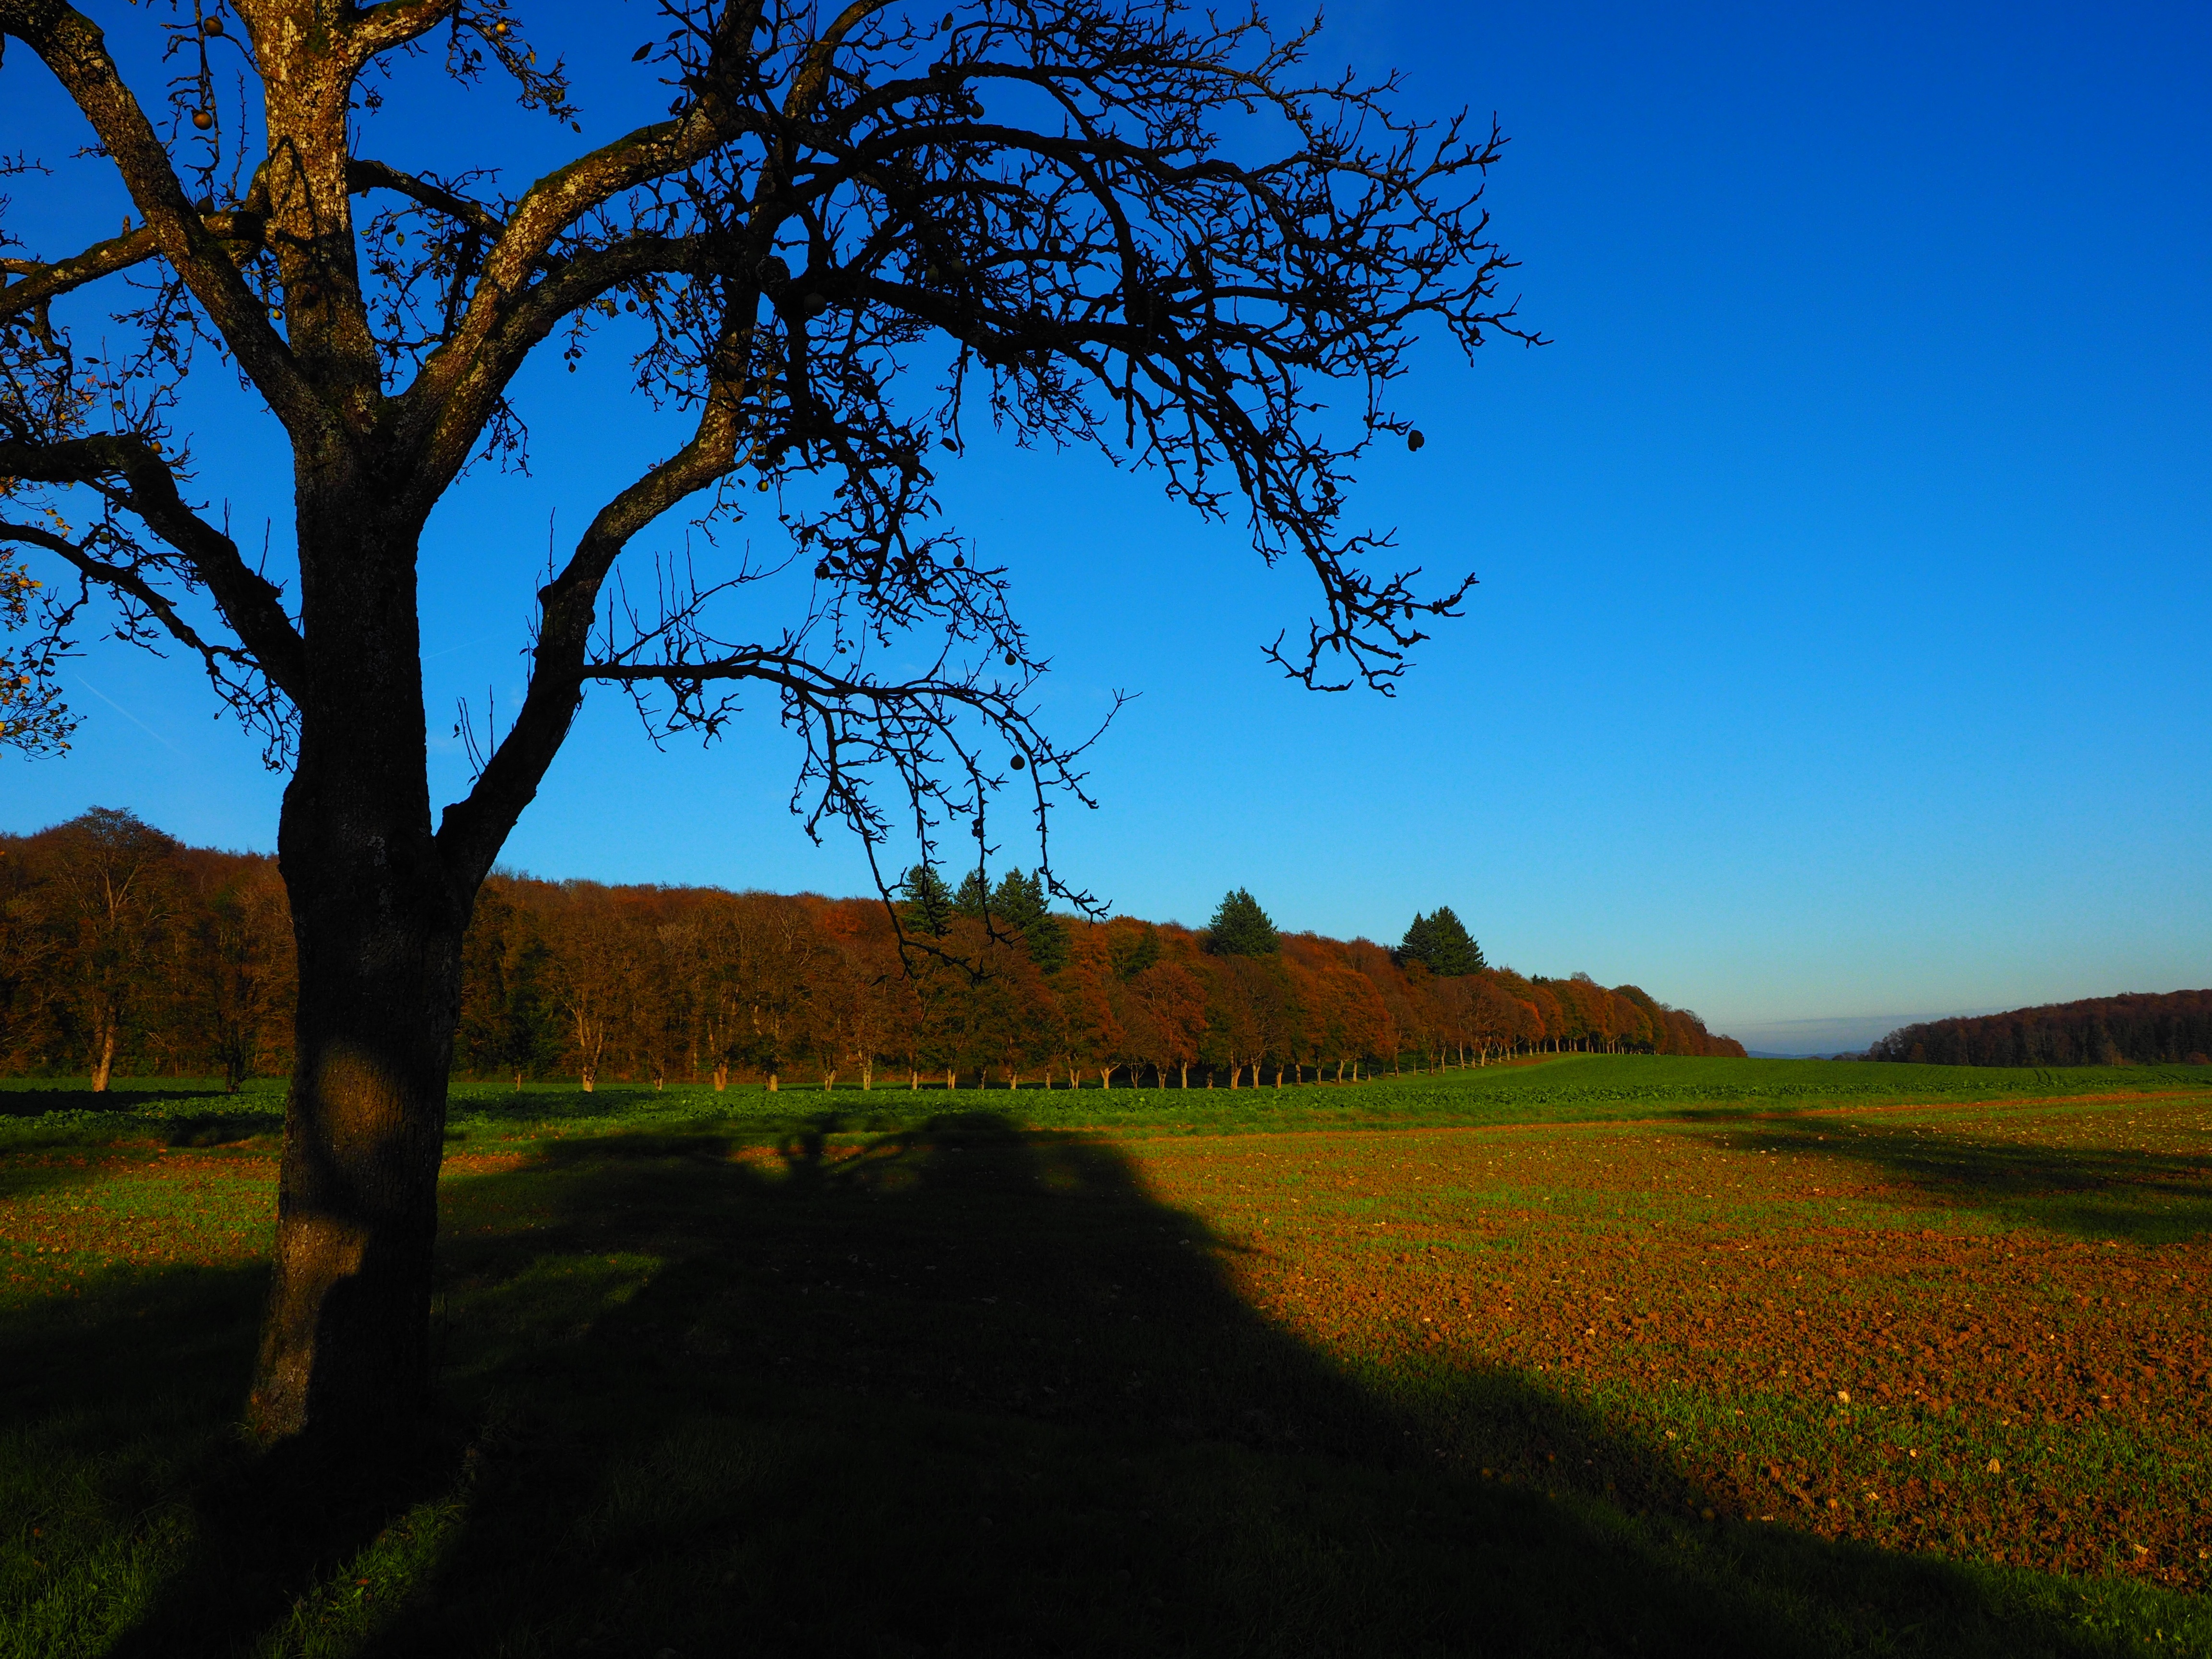
landscape, tree, nature, grass, horizon, plant, sky, field, meadow, prairie, morning, leaf, hill, flower, dawn, dusk, evening, pasture, autumn, agriculture, savanna, plain, fields, grassland, habitat, mood, ecosystem, rural area, natural environment, atmospheric phenomenon, grass family, woody plant